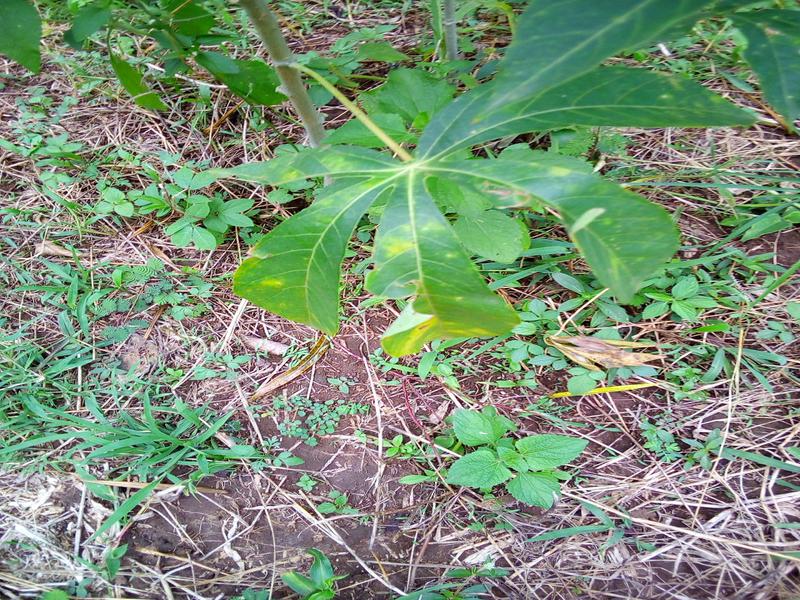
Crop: cassava
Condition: brown_streak_disease